Arianne Martell

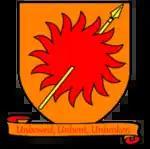
Coat of arms of House Martell

Arianne is dissatisfied with her father Doran Martell, believing him to be weak due to his inaction over the deaths of his sister Elia and brother Oberyn at the hands of House Lannister. She fears being replaced as his heir by her younger brother Quentyn Martell due to never having been trained for rule and due to a letter suggesting that Doran intends to name Quentyn heir. Doran has also imprisoned her cousins, the Sand Snakes, seemingly to placate the Iron Throne. To safeguard her birthright to Dorne, free her cousins and avenge her dead family members, Arianne plots to crown Myrcella Baratheon as queen of the Seven Kingdoms in opposition to the incumbent ruler (and Myrcella's younger brother) Tommen Baratheon. By Dornish law, Myrcella would have inherited the title over her brother.